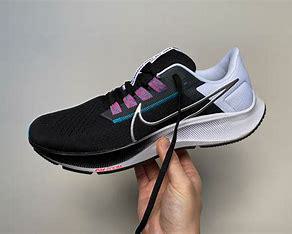
Brand: Nike
Model: Pegasus 41